Seetla Mata (Punjabi folk deity)

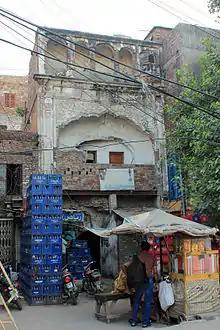
Seetla-Mata-Mandir-Gate, Lahore

Seetla Mata, also known as Mata Rani, is a folk deity forming part of Punjabi folk religion. Seetla is the goddess of smallpox and is worshiped for its recovery. She also manifests herself in the form of chicken pox and is venerated for recovery.